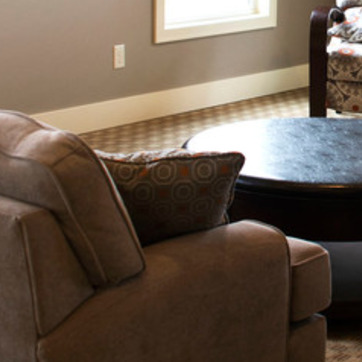
Material: fabric